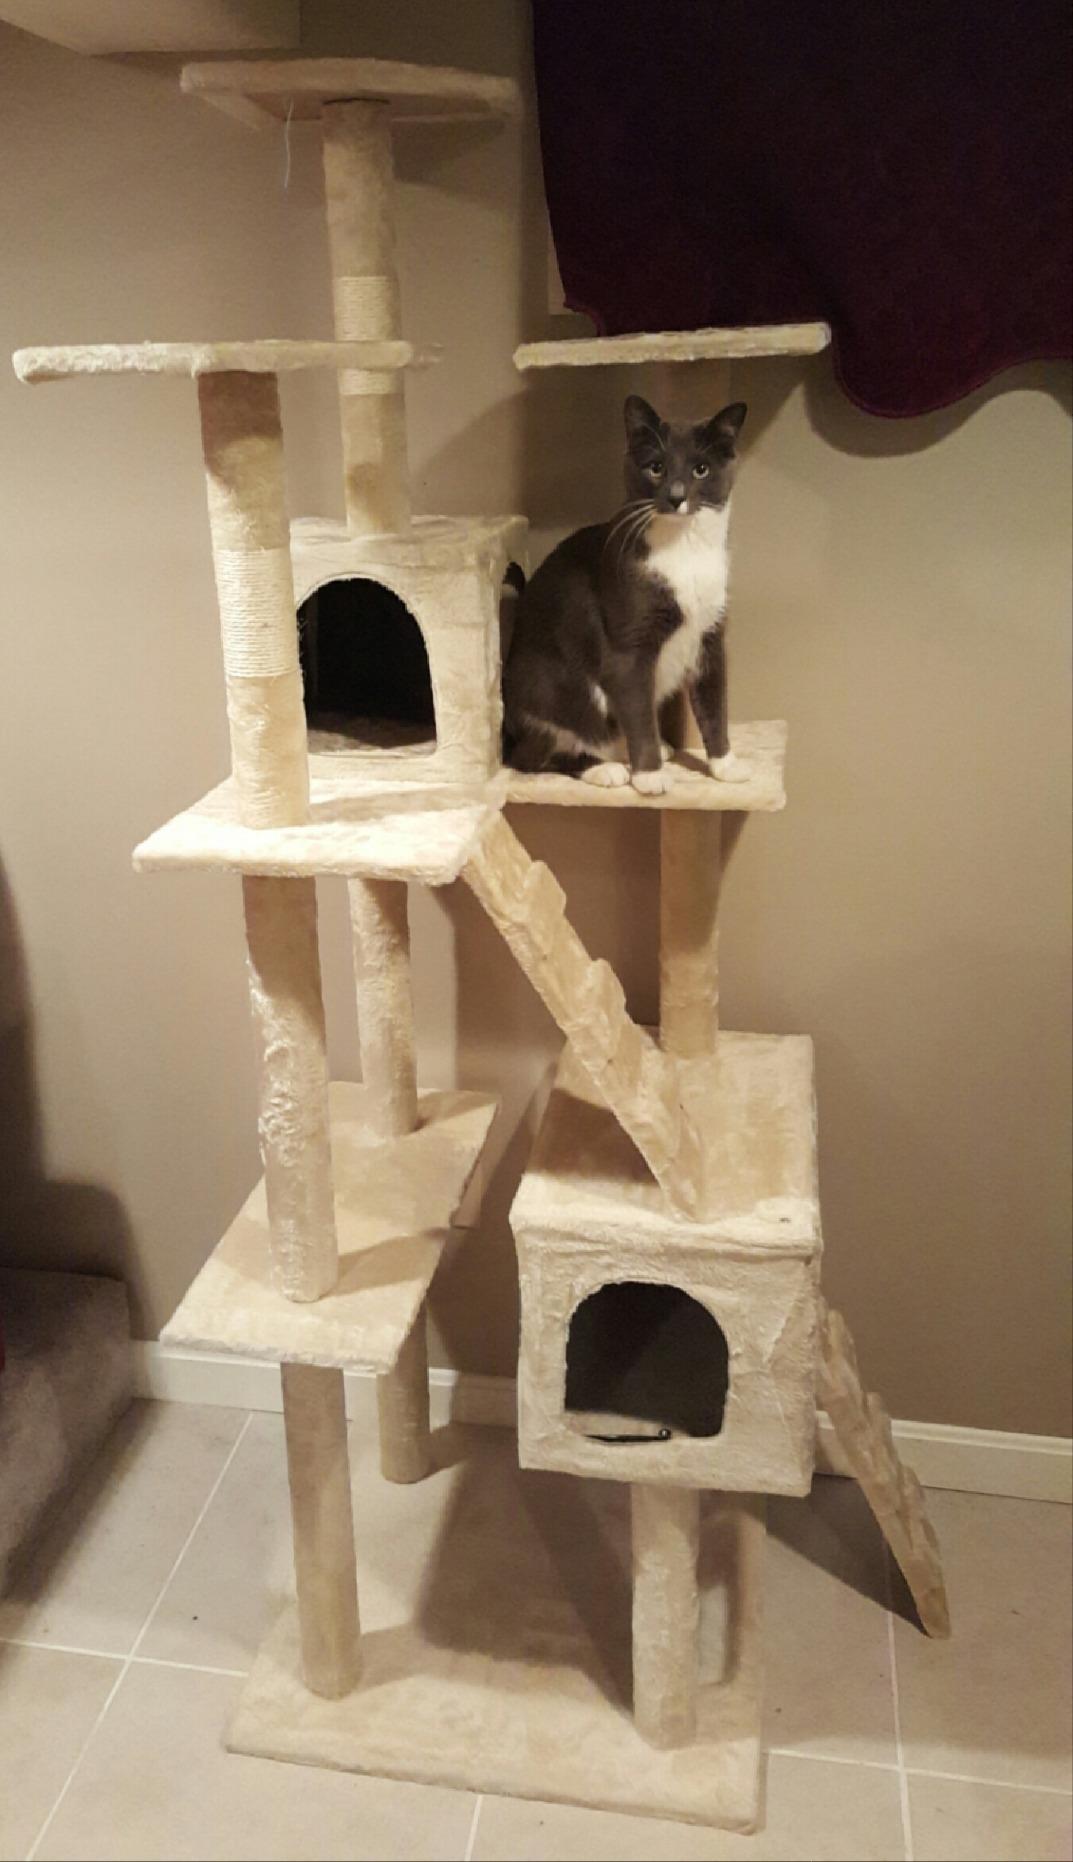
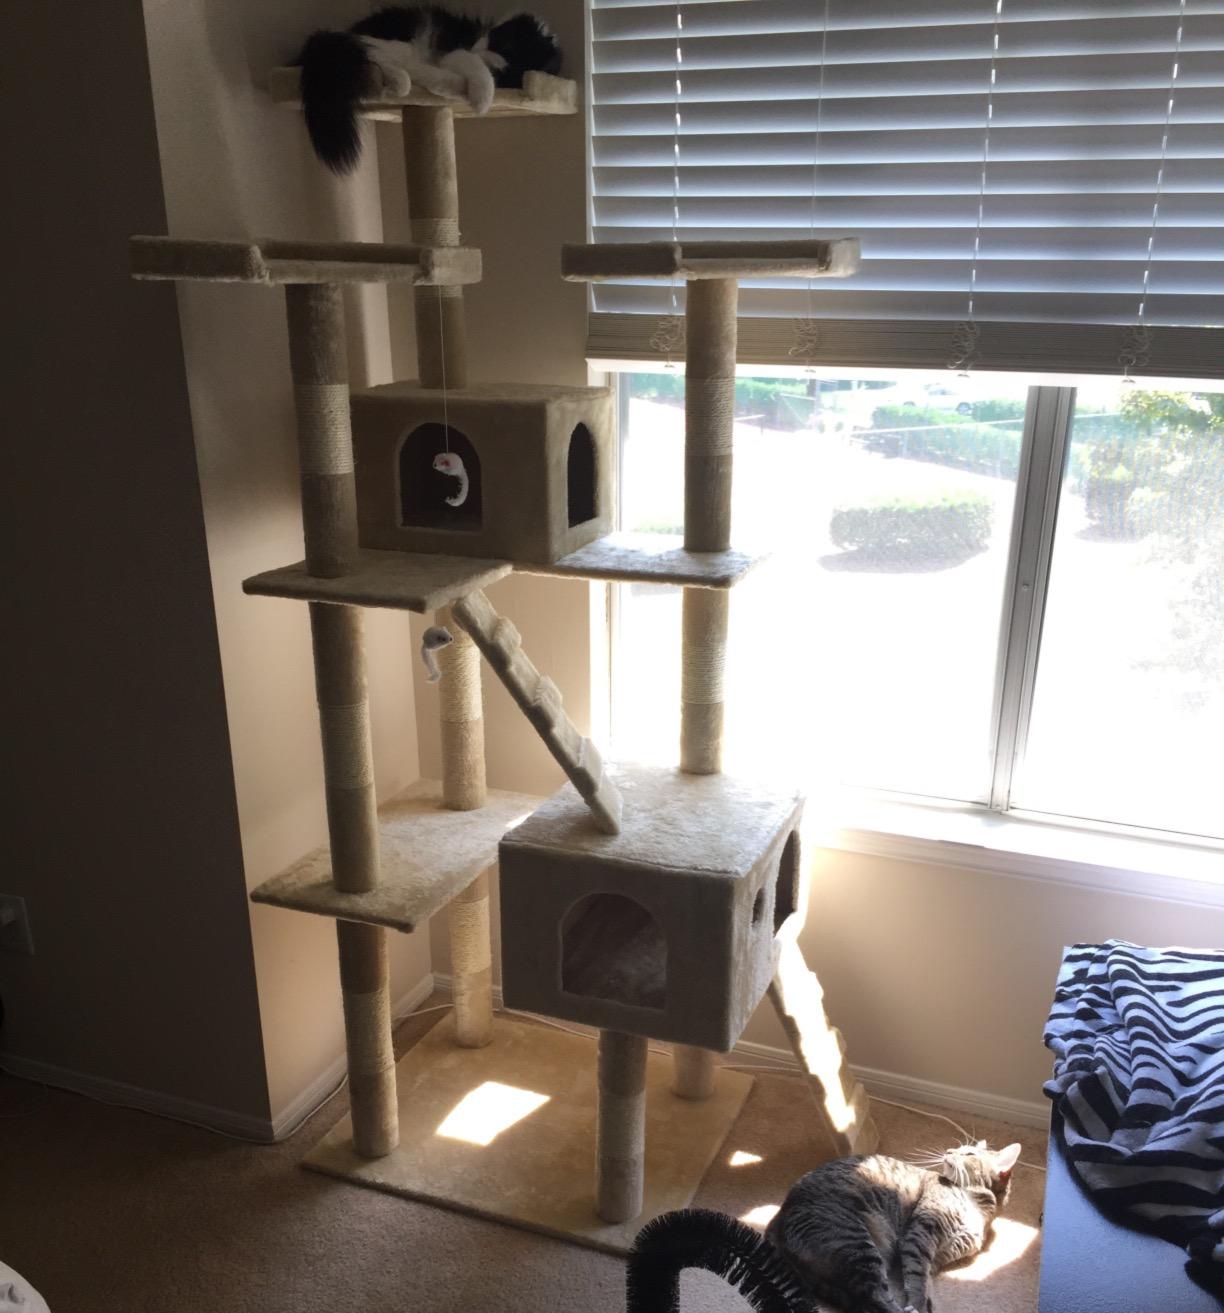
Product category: items_cat tree
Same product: yes